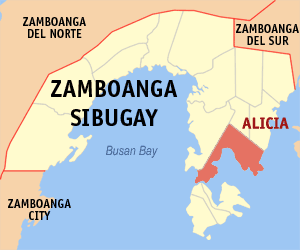
Alicia est une ville et une municipalité de la province de Zamboanga Sibugay, aux Philippines.